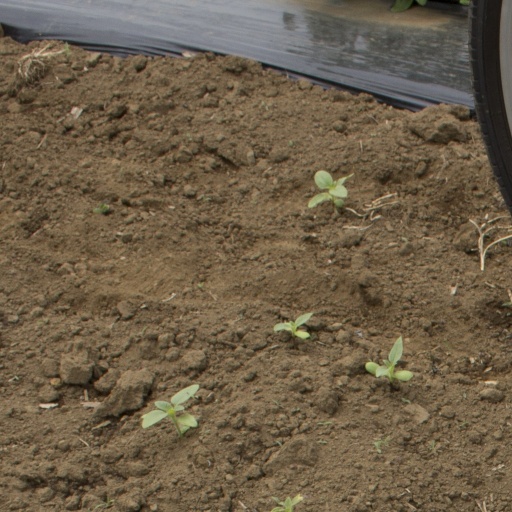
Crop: Jerusalem artichoke